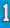
Number: 1